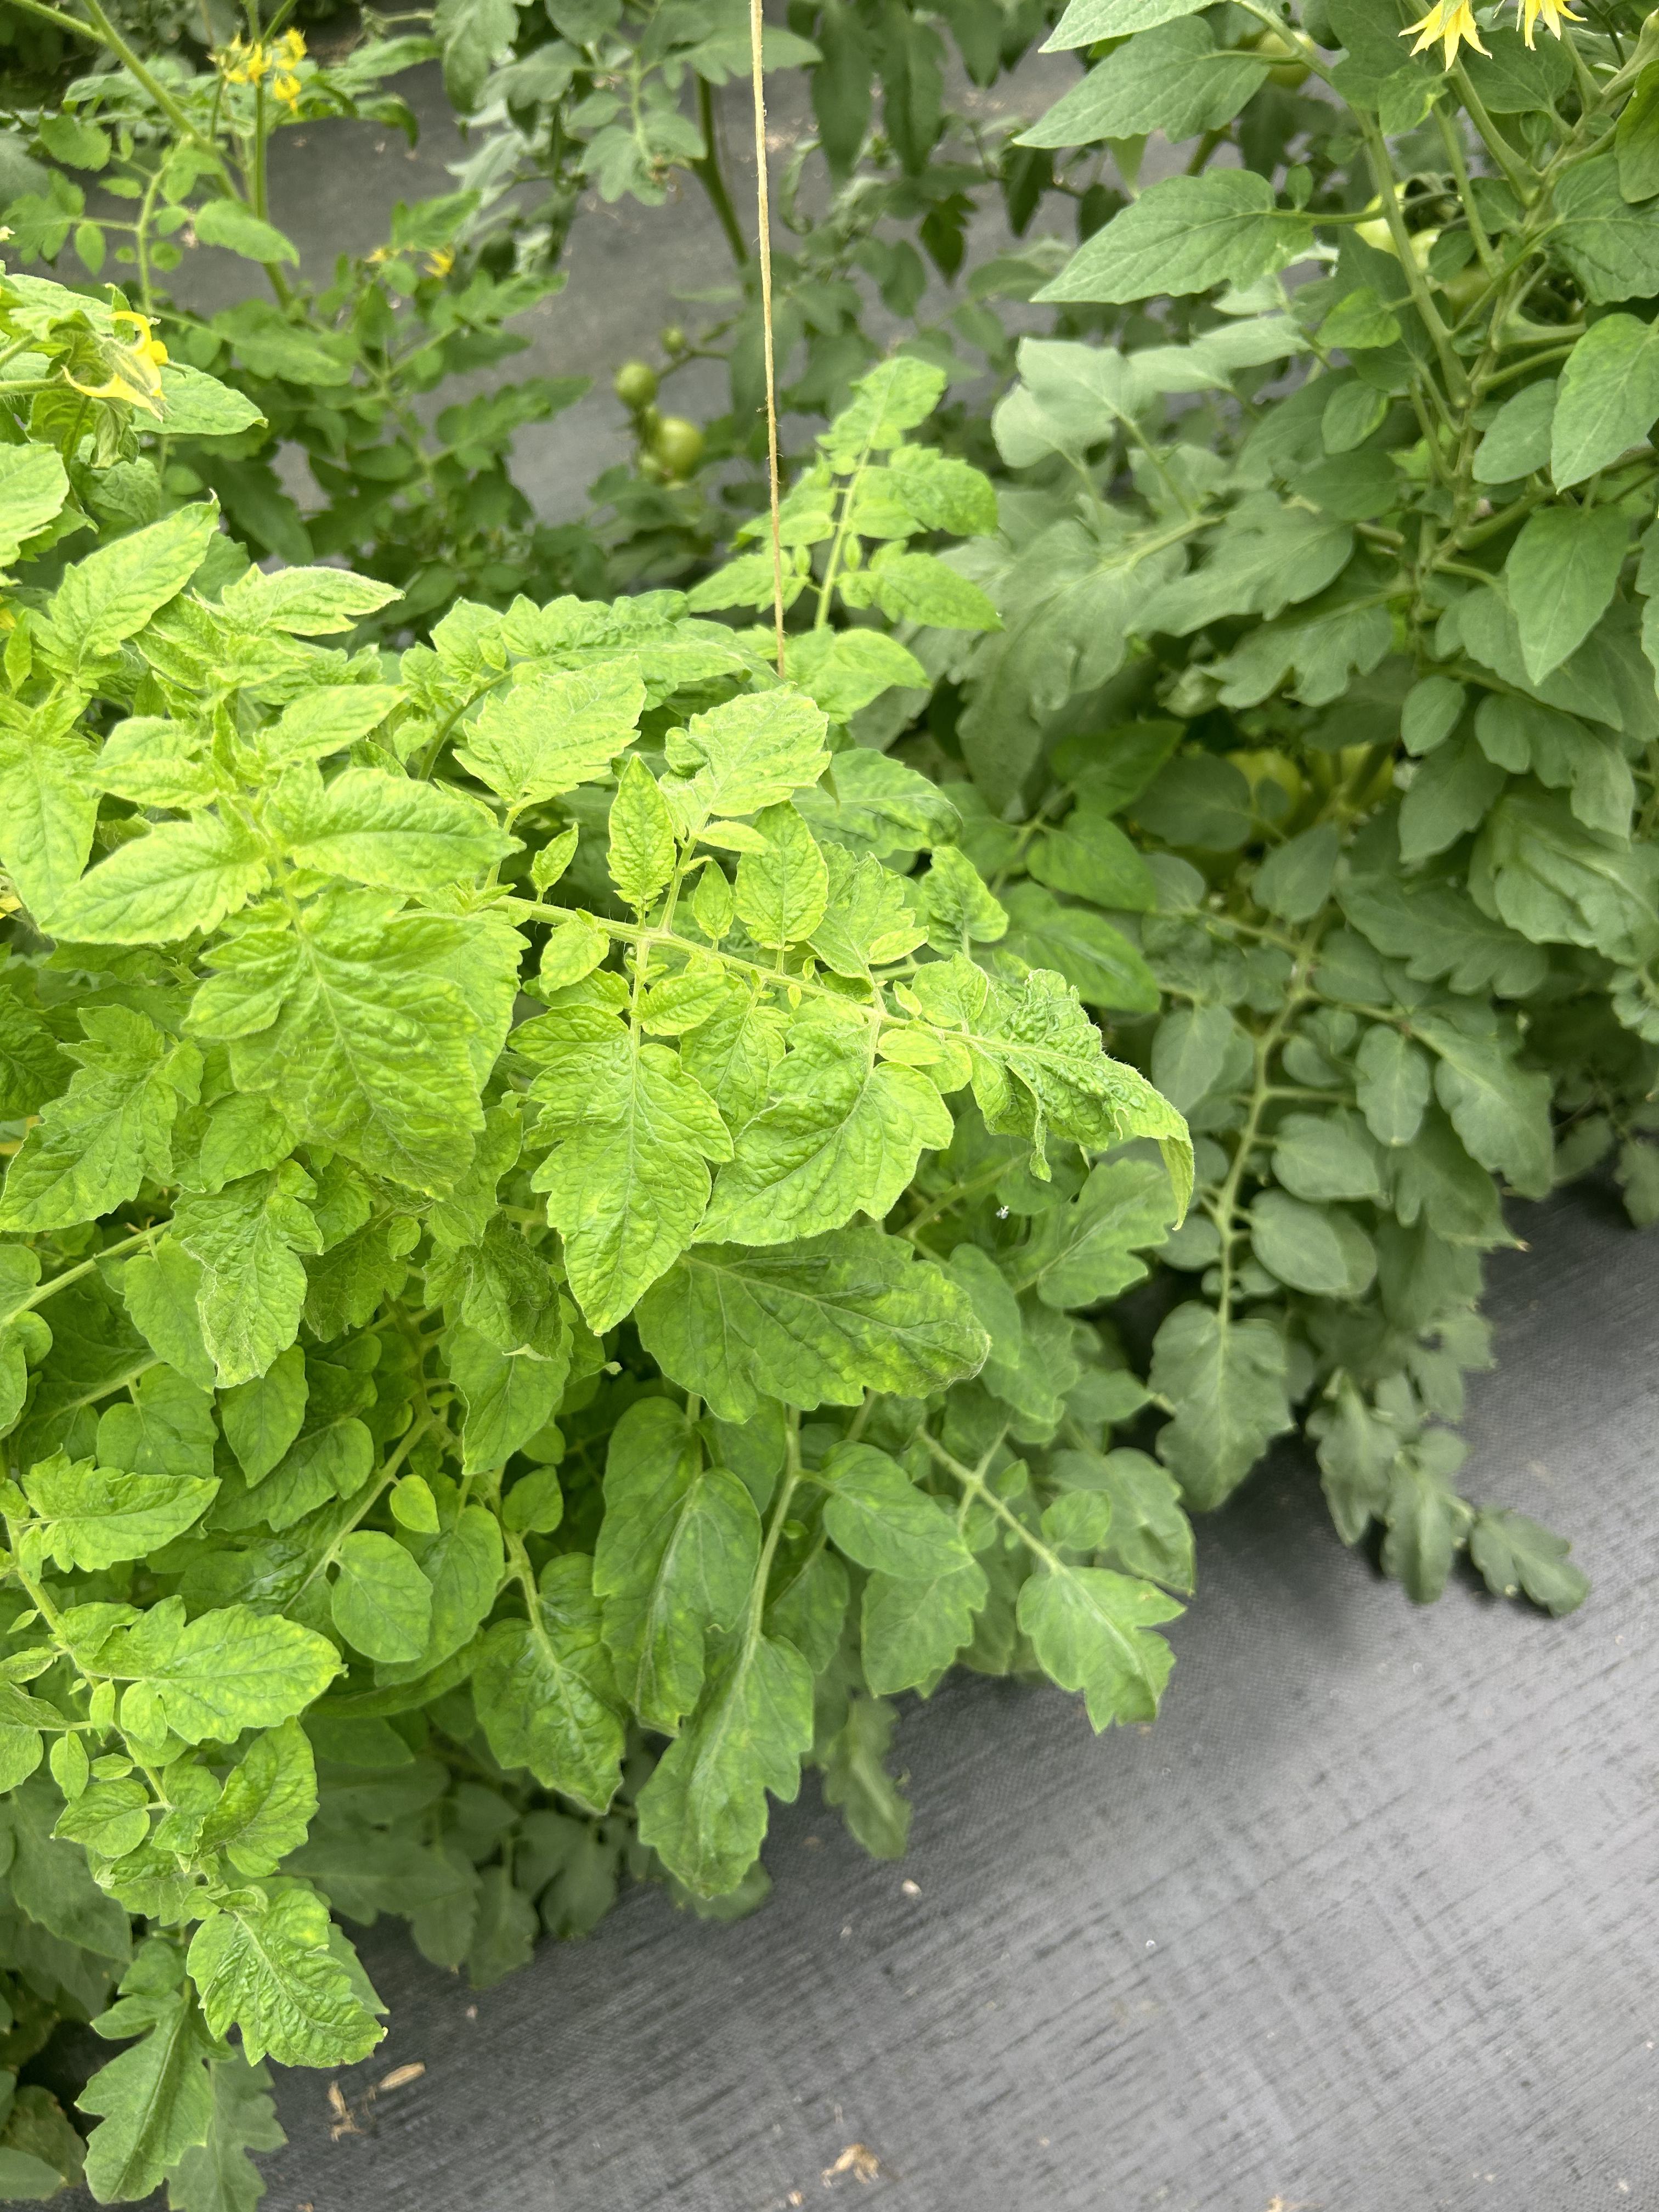
Disease: Viral